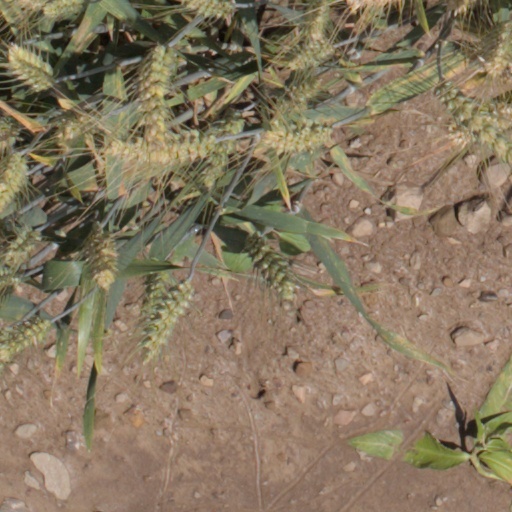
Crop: wheat